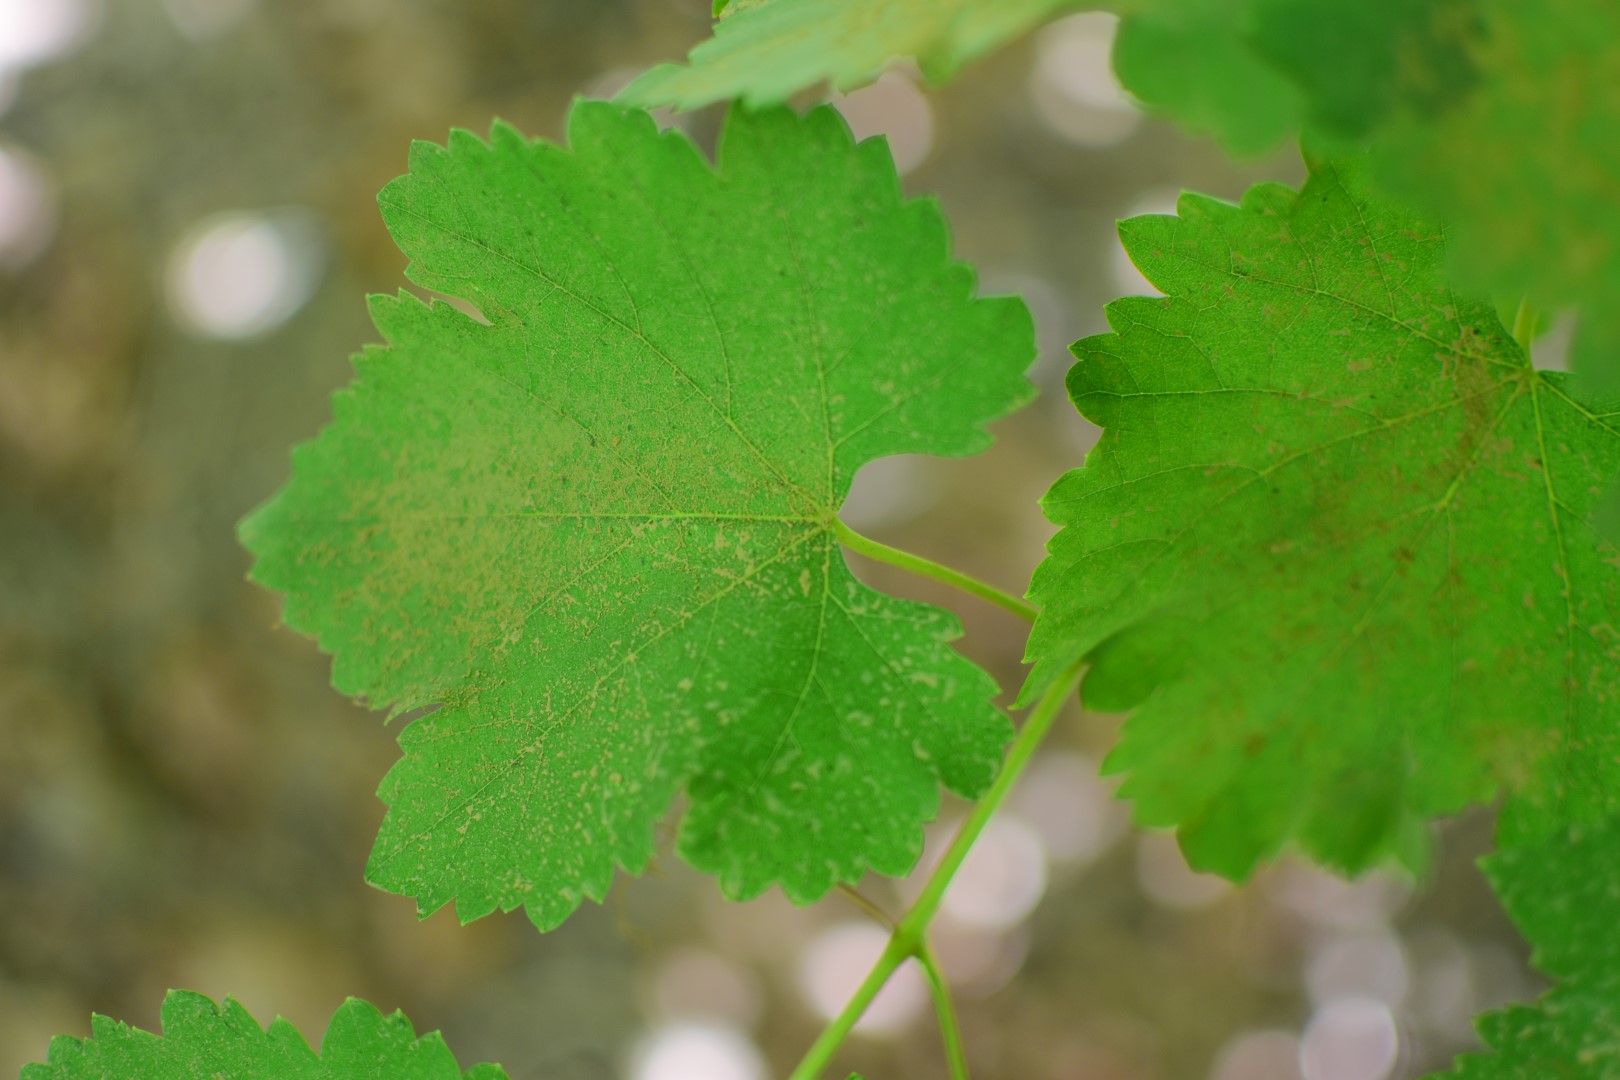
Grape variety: Frinsi